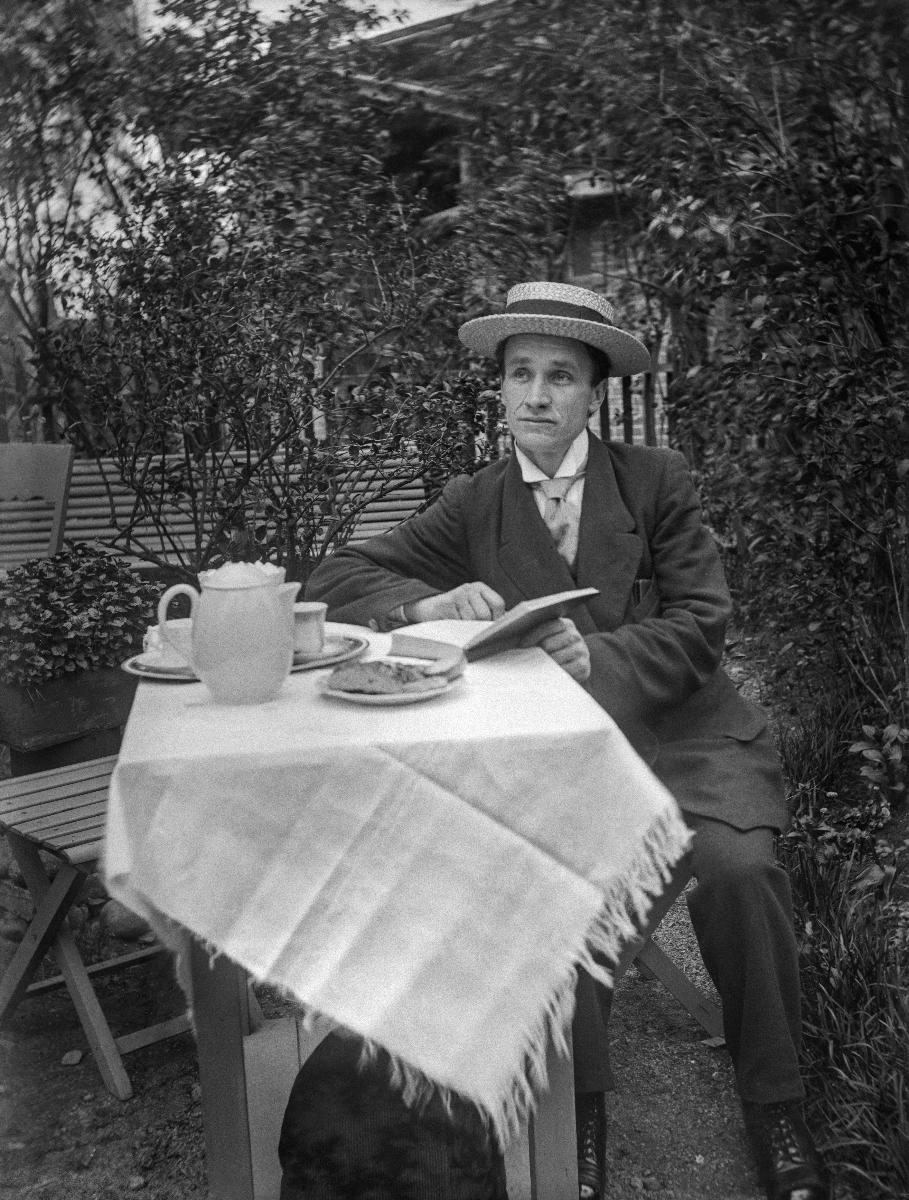
Kahvipöydässä.
sisällön kuvaus: Mies kirjan kanssa kahvipöydän ääressä. Pöytäliinalla peitetyn pöydän päällä on katettuna posliinikannu, sokeriastia, kahvikupit sekä leivonnaisia. mustavalkoinen
Kuvaaja: Laakso, Heikki, valokuvaaja
Ajankohta: kuvausaika 1910-luku
Aiheet: pukuhistoria, miesten puvut, kahvikupit, puutarhat, olkihatut, kirjat, costume history, men's suits, coffee cups, gardens, books, dräkthistoria, herrkostymer, kaffekoppar, trädgårdar, böcker